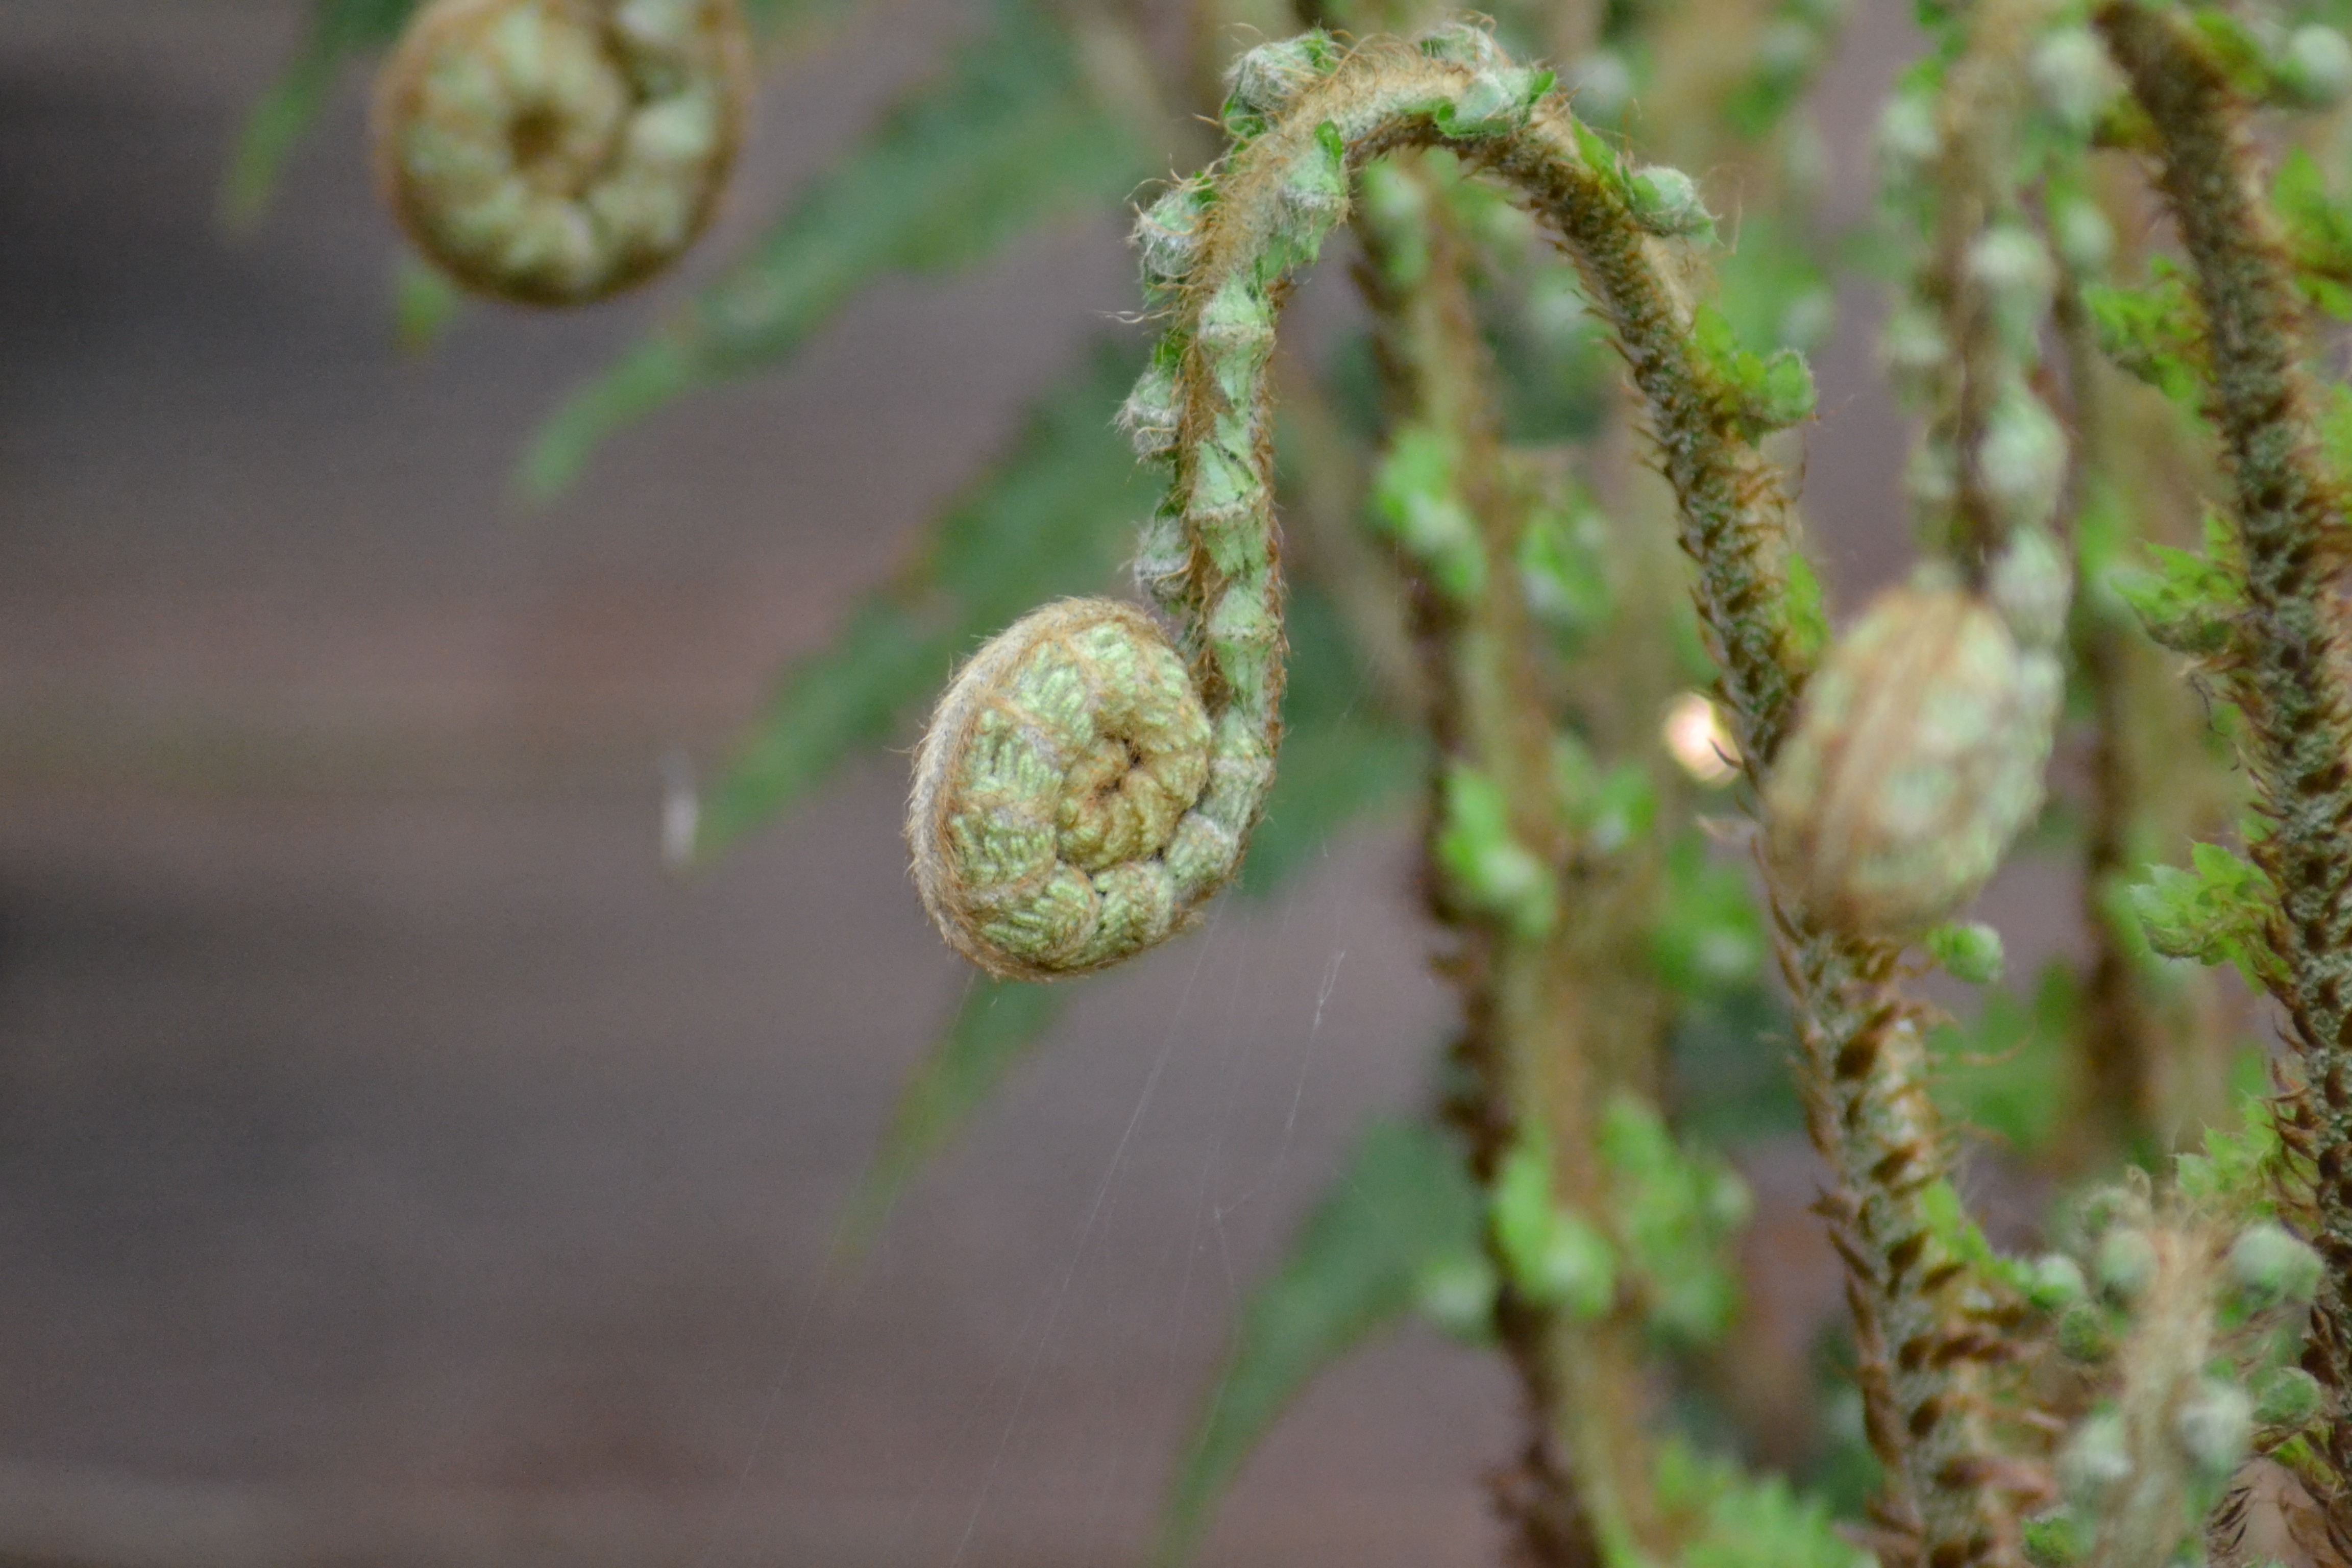
tree, nature, branch, plant, leaf, flower, wild, young, green, produce, fresh, botany, flora, fauna, fern, close up, ferns, bud, curl, macro photography, graceful, flowering plant, feathery, plant stem, land plant, lady fern, athyrium filix femina, female fern